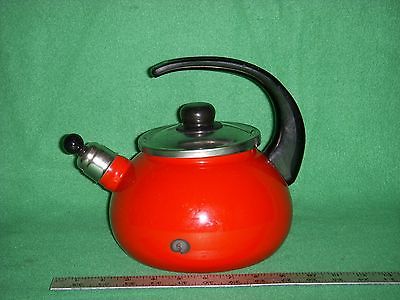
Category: kettle